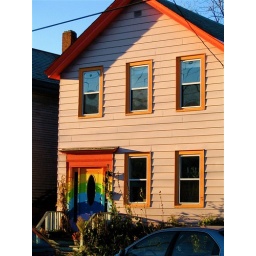
After the keynote, we headed downtown to the lake (Champlain, that is) Here are some of quirky houses in Burlington